Sestertius

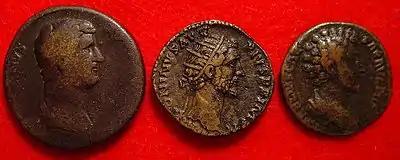
Sestertius of Hadrian, dupondius of Antoninus Pius, and as of Marcus Aurelius

The sestertius was also used as a standard unit of account and was represented on inscriptions with the monogram HS. Large values were recorded in terms of "sestertium milia", thousands of sestertii, with the "milia" often omitted and implied. The wealthy general and politician of the late Roman Republic, Crassus, who fought in the war to defeat Spartacus, was said by Pliny the Elder to have had "estates worth 200 million sesterces".